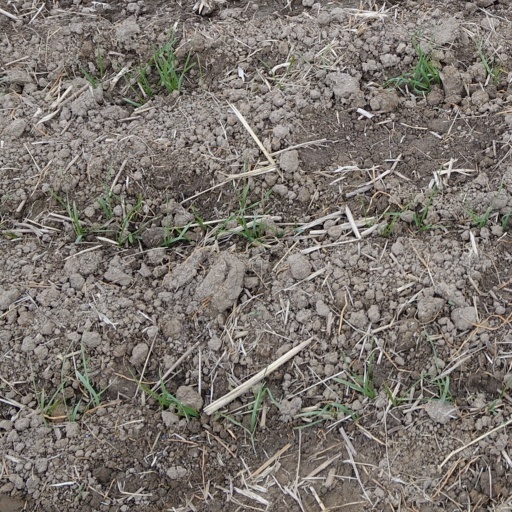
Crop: wheat